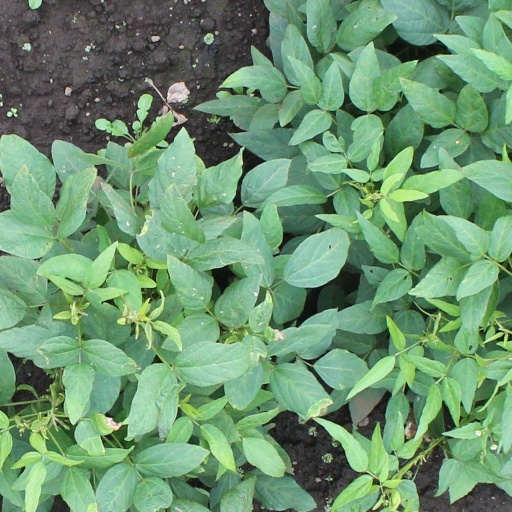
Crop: soybean